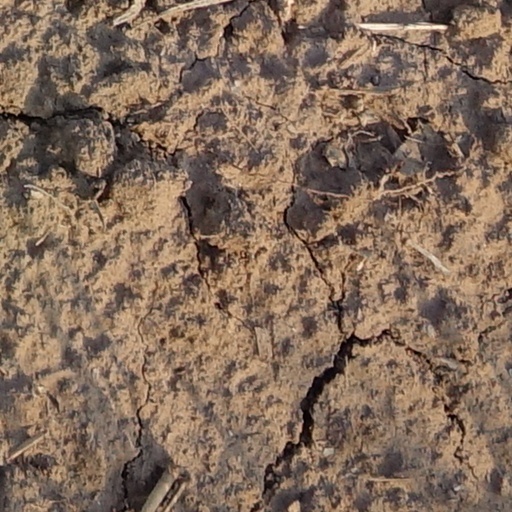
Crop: wheat